Sakshinatheswarar Temple, Thiruppurambiyam

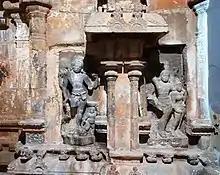
The panel around the sanctum

Thiruppurambiyam was the fierce battlefield in the 9th century deciding the bright future of Cholas. Chola king Aditya I built a temple in sweet remembrance of the turn of tide in his favour and named it Aditeshwaram. The present name of the presiding deity is Sakshinathar, and the consort's name is Kuraivilla Azhagi (Goddess with unsurpassed beauty). The sanctum of the consort was built by the Chola King Rajaraja Chola I. The sanctum wall contains beautiful sculptures of "Parivara devatas"(other deities of Siva temple). Lord Ganesa, the elephant god is performed honey showering on the day of "Vinayagar Chaturthi" and all the honey showered down on Him is absorbed. The temple is counted as one of the temples built on the northern banks of River Kaveri. An inscription on the west wall of the central shrine belonging to the period of Gandaraditya Chola indicates that a gift of 2 "ma" of land was given to the temple by Savandi Kumaran, Madevan of Idayarkudi, a local chieftian of Innambarnadu.